Battle of Lambach

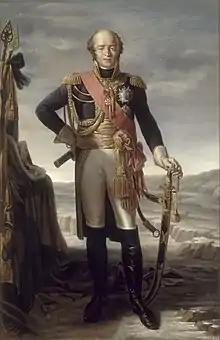
Marshal Louis Nicolas Davout commanded the French troops during the battle of Lambach.

After surrounding and defeating an Austrian army at Ulm in October 1805, Napoleon's army, supported by the Bavarian Army, marched to the east. On 30 October (or 31, depending on how you look at the campaign), Beaumont's vanguard engaged and defeated a minor Austrian force in the battle of Mehrnbach (also called battle of Ried).